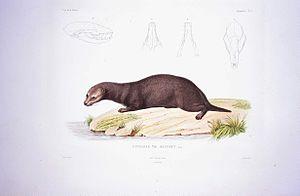
Zoologie (mammifères) Cynogale de Bennett, Gray
La Civette-loutre de Sumatra, Cynogale de Bennett ou Manpalon, est un mammifère carnivore de la famille des viverridés. C'est la seule espèce du genre Cynogale.